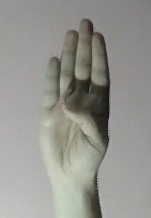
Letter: kaaf